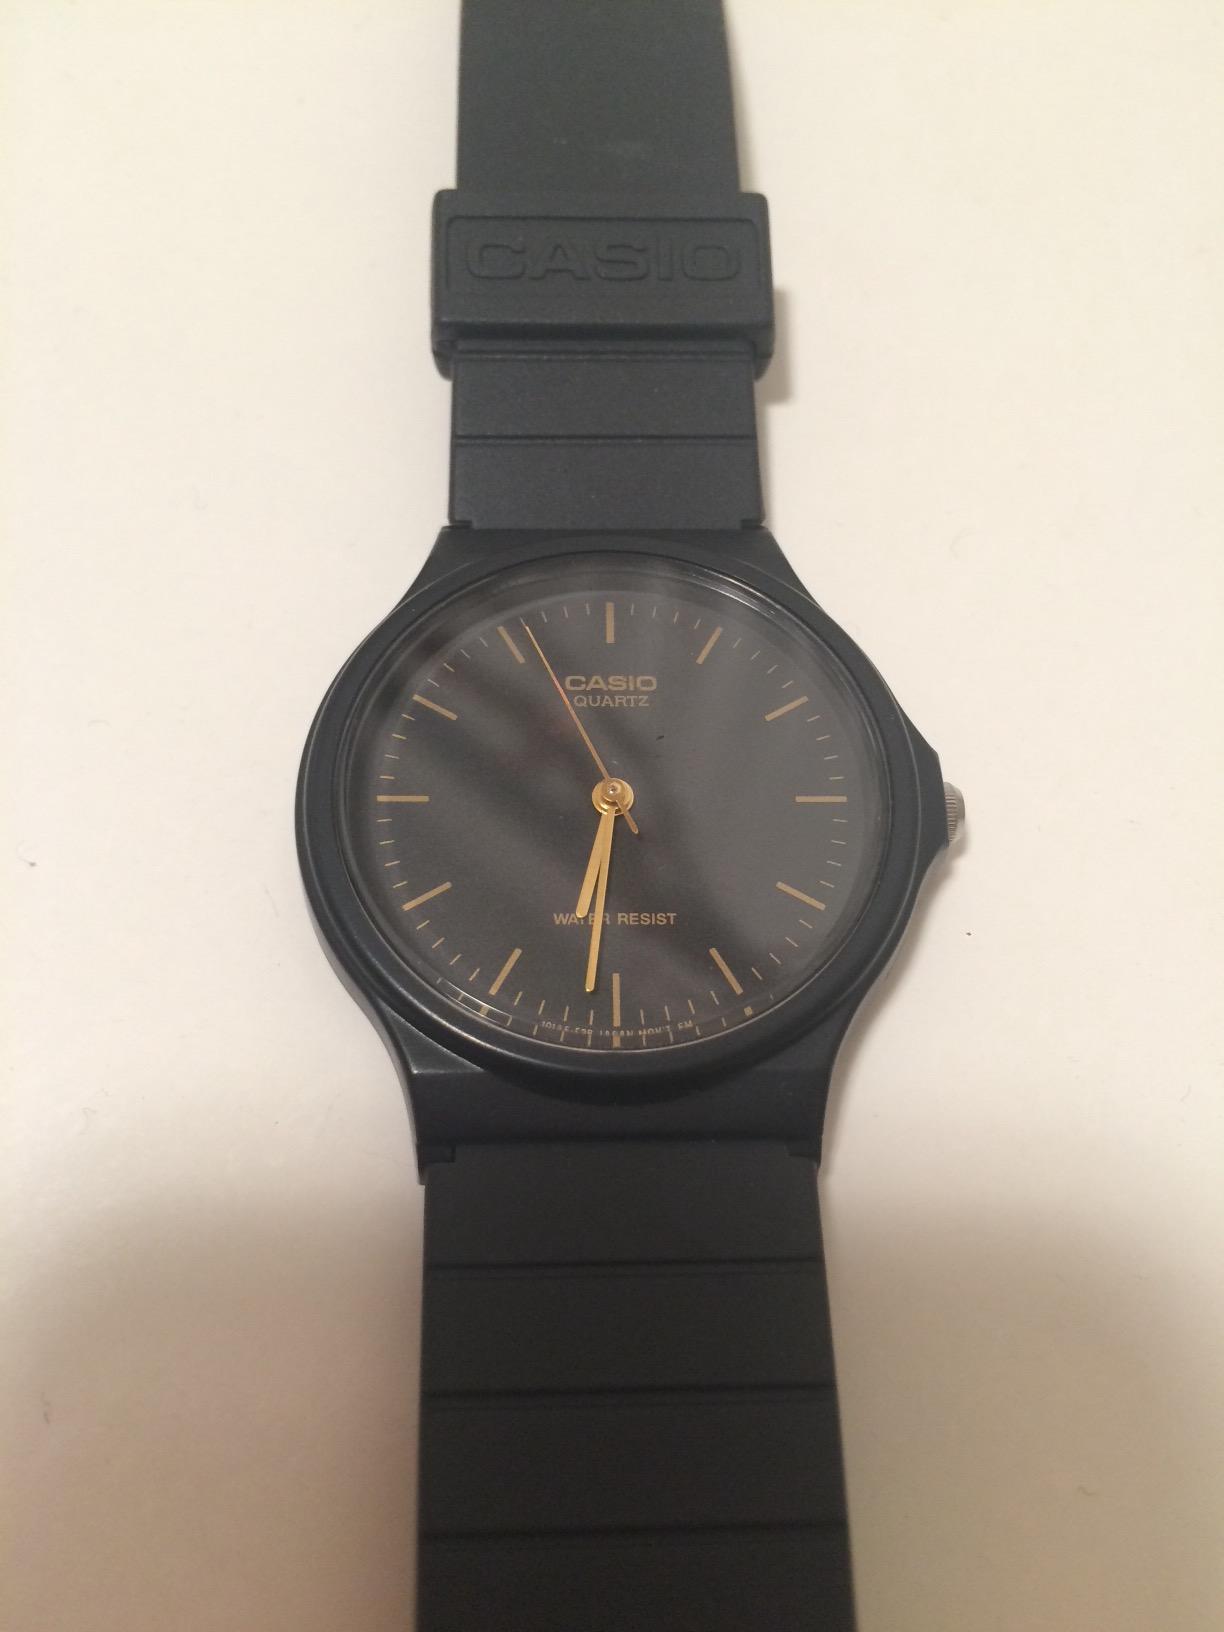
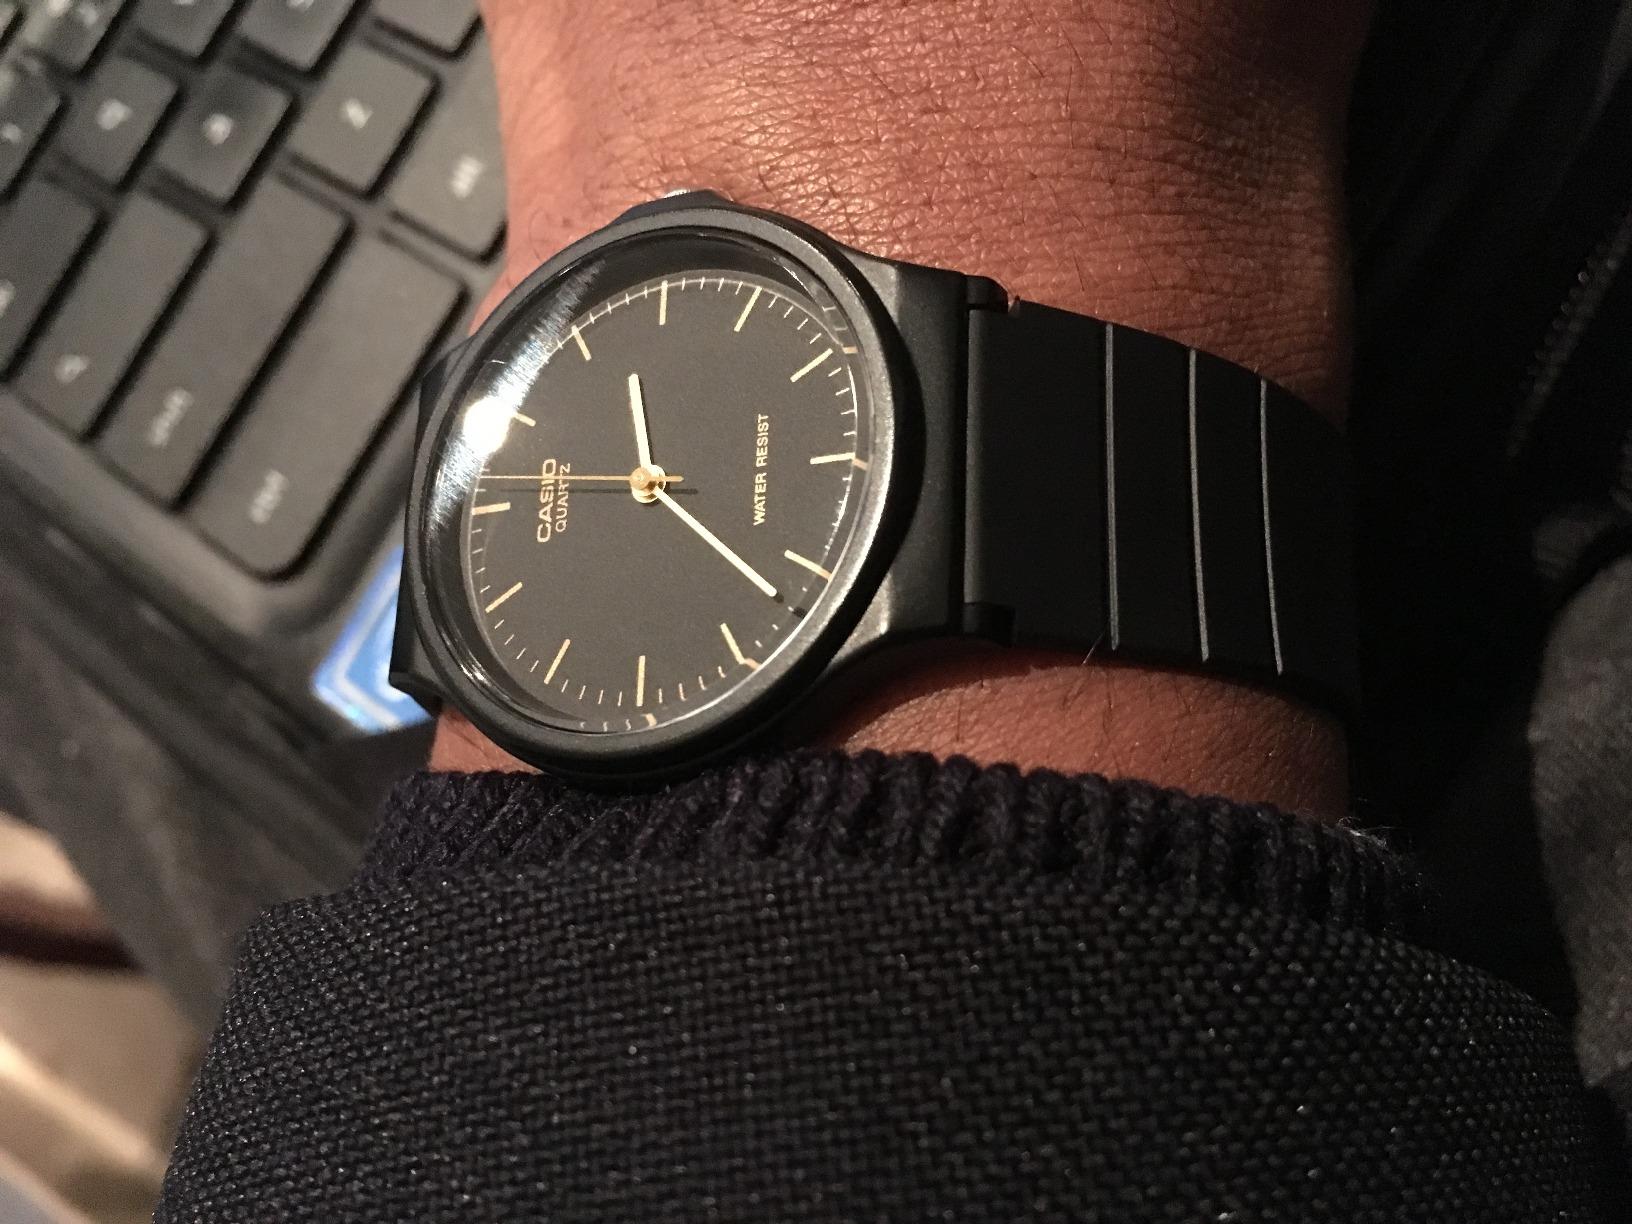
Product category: accessories_watch
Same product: yes